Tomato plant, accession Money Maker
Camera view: horizontal (90 deg, fisheye); turntable rotation: 120 degrees
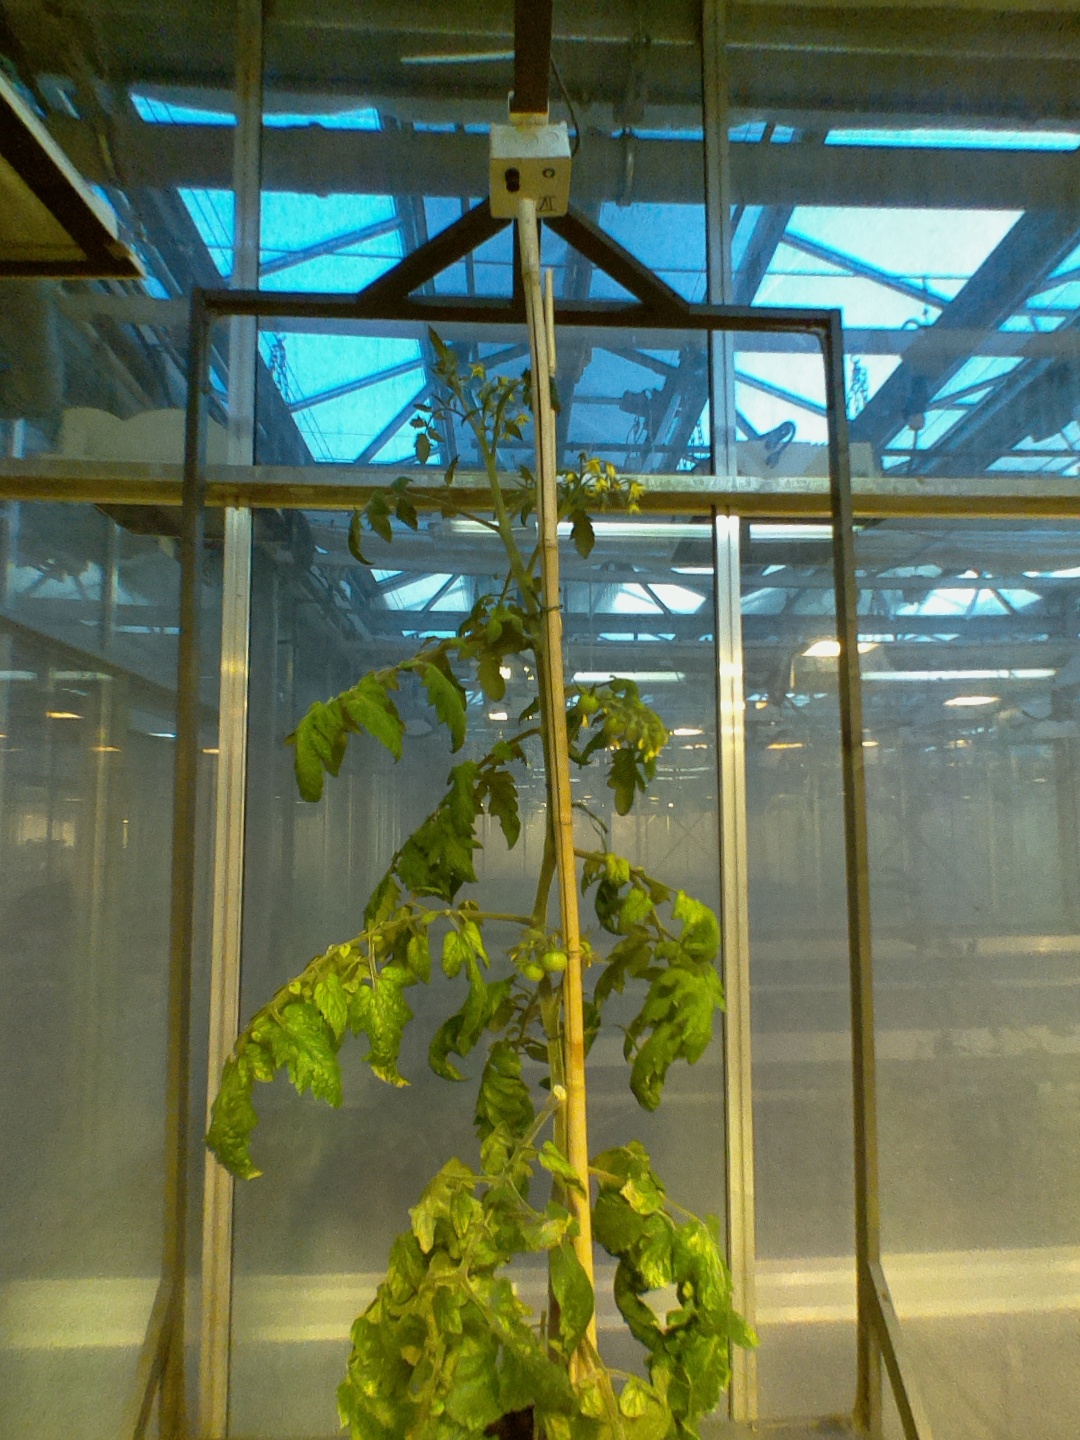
BBCH growth stage 70: Fruits at the main stem or branches visibles